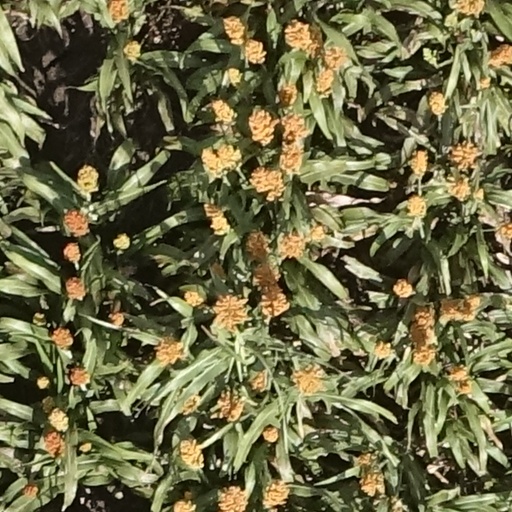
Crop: sorghum